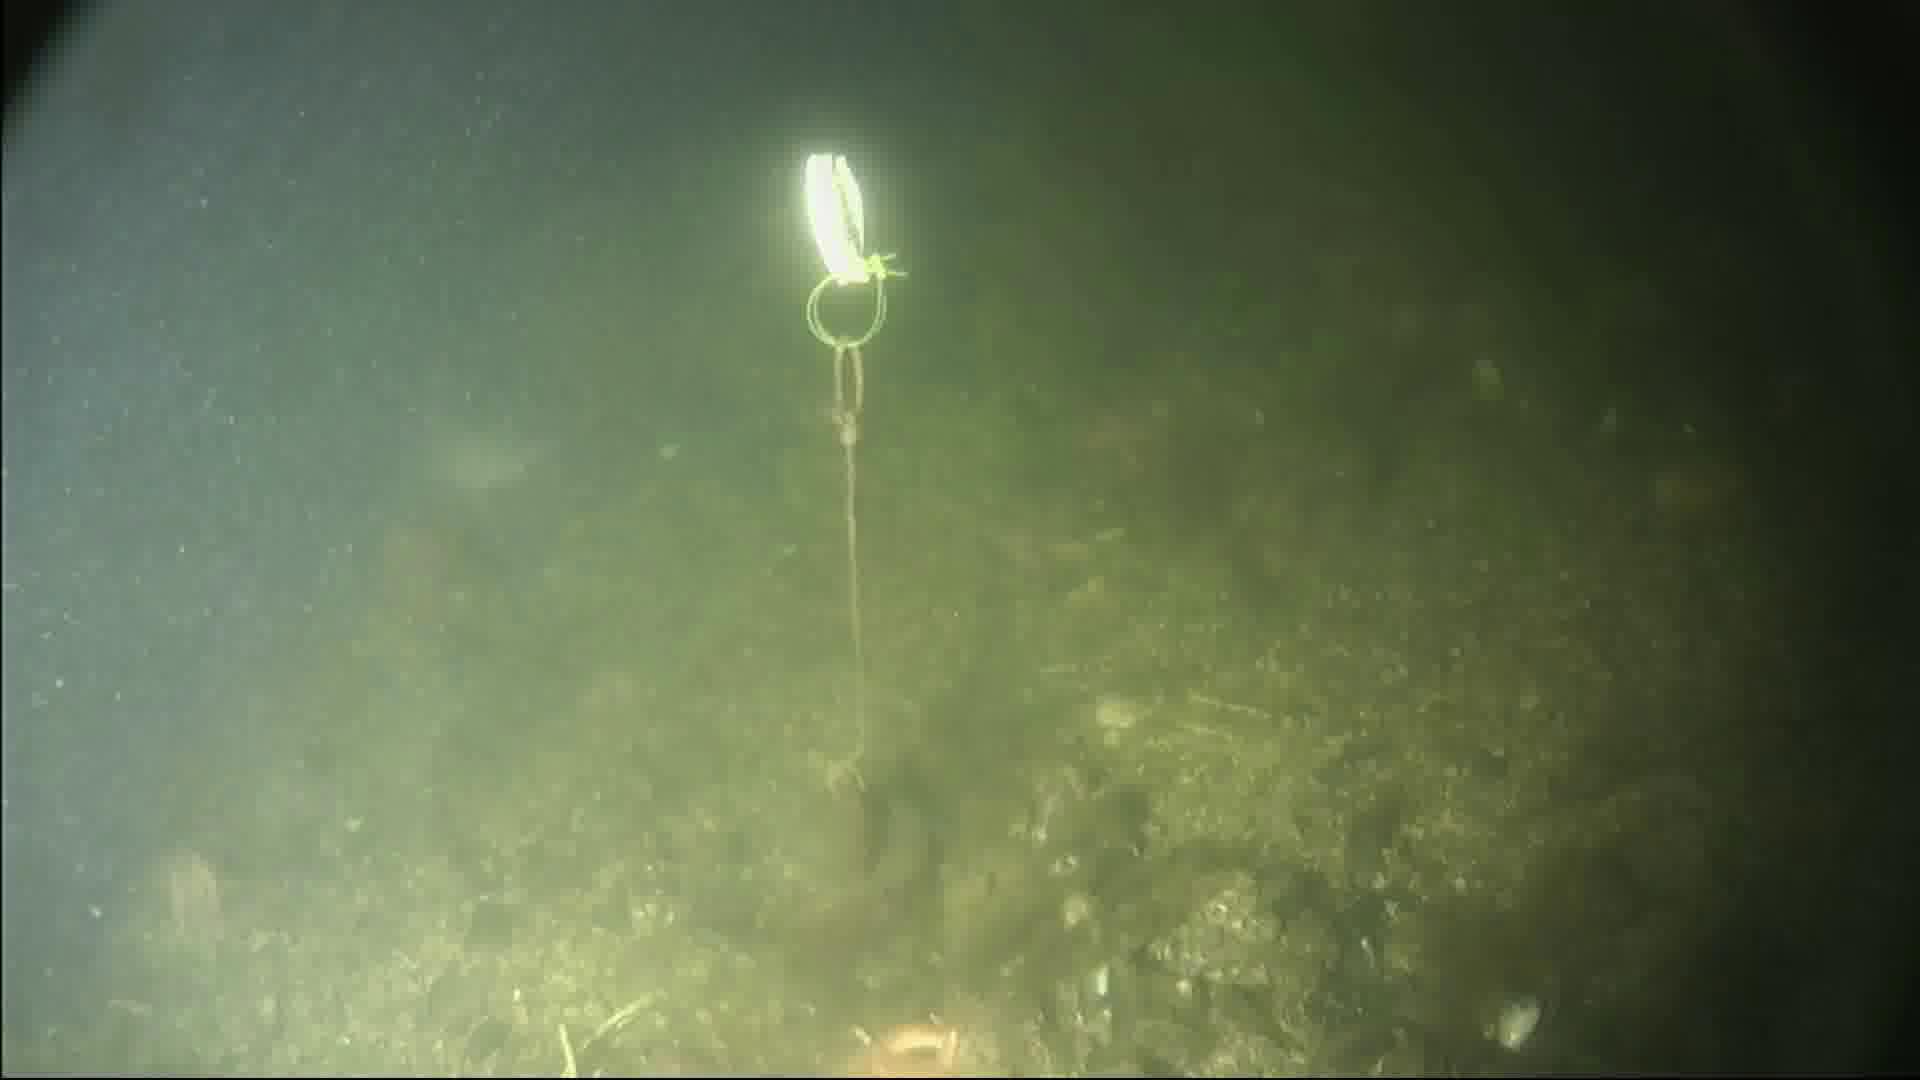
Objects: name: starfish